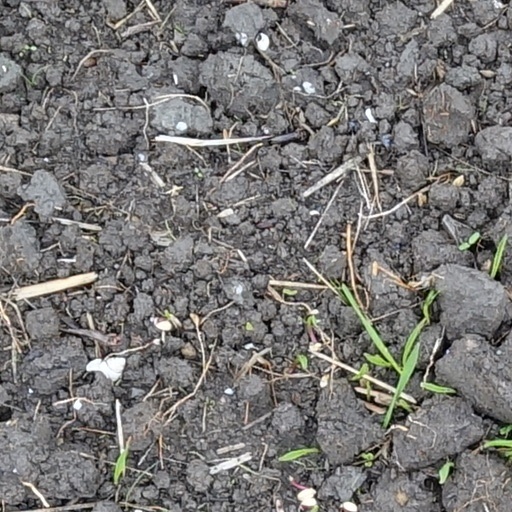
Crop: wheat